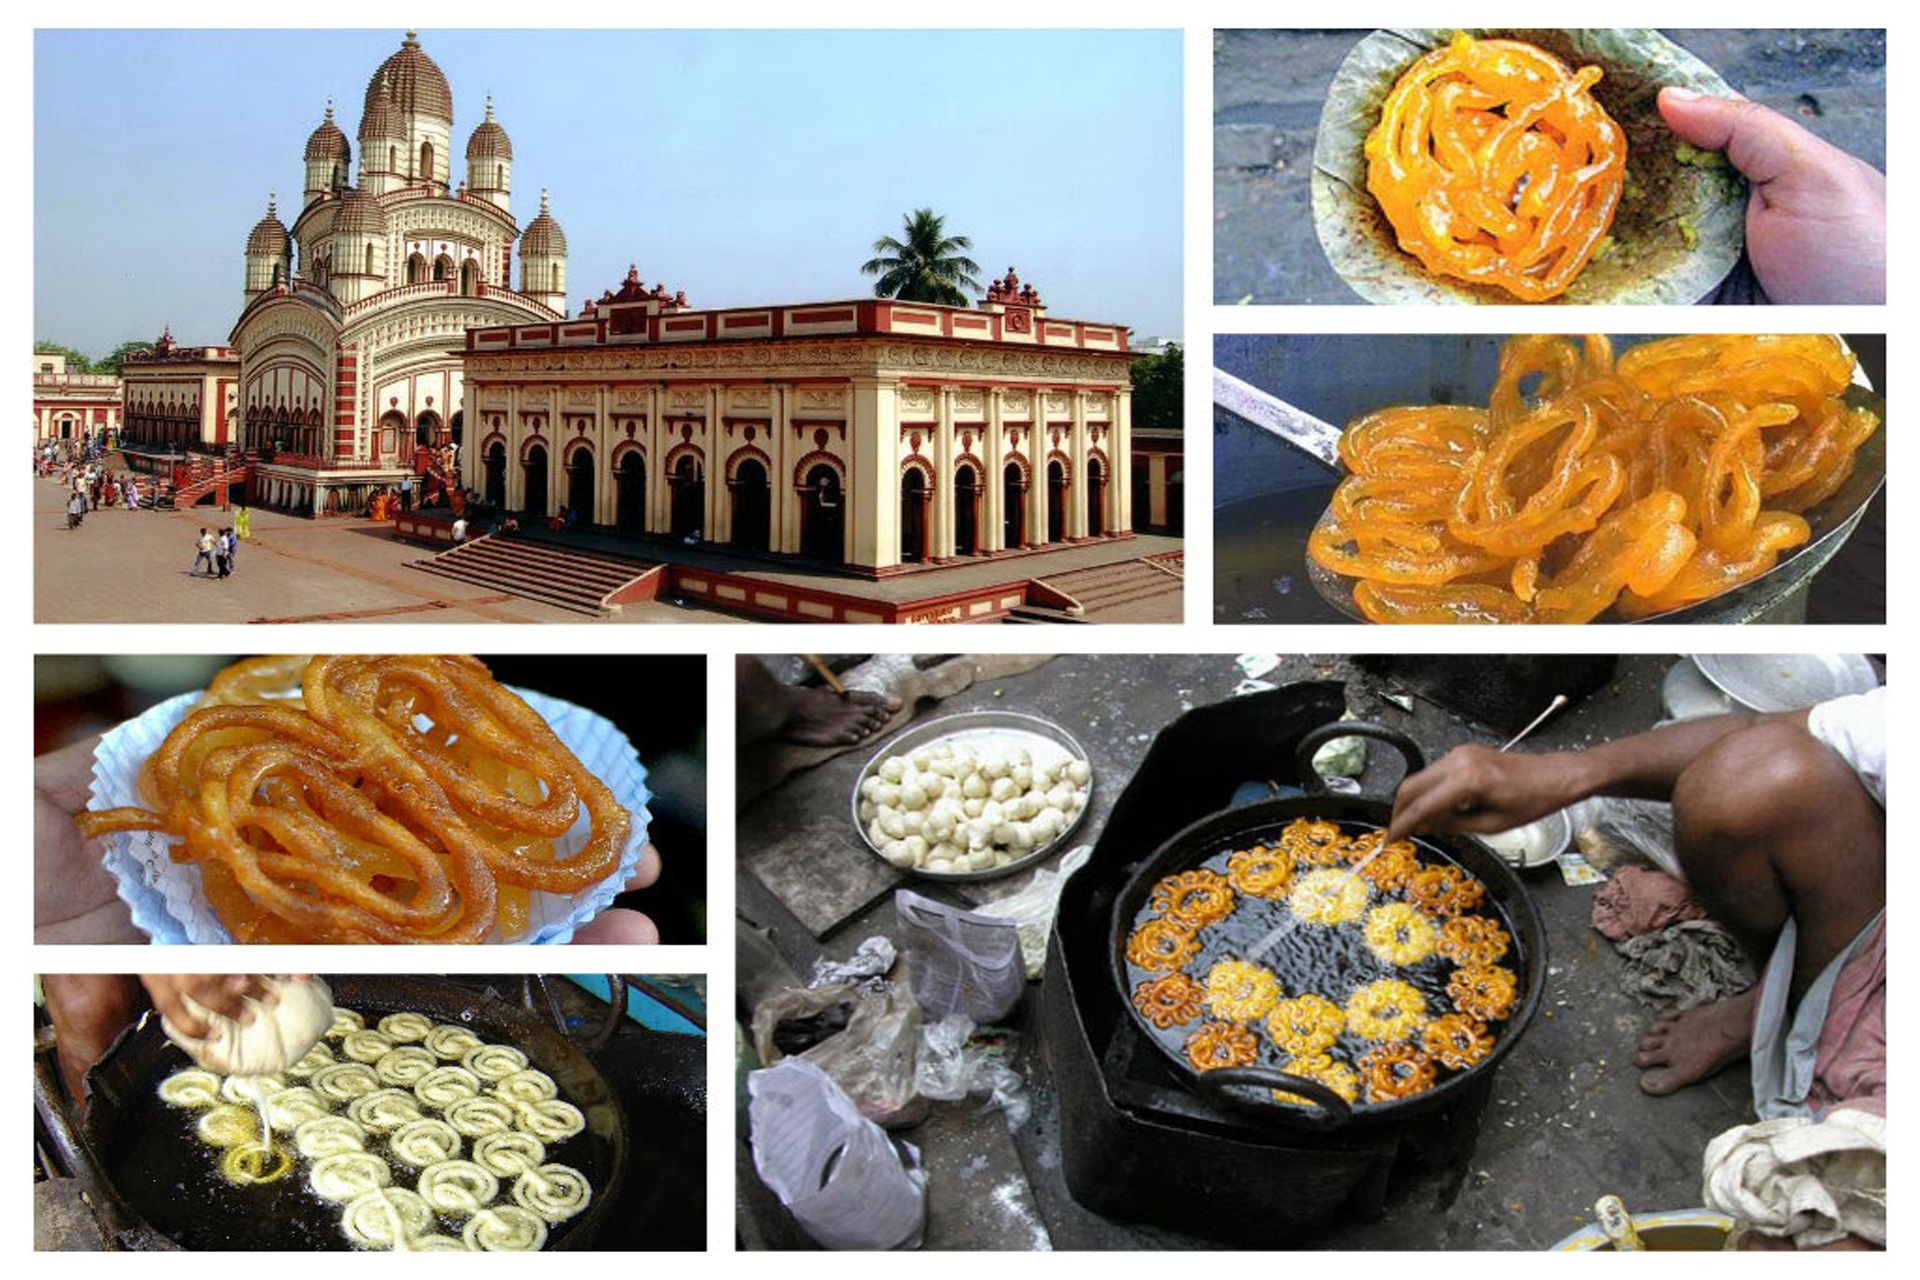
travel, dish, meal, food, cuisine, collage, india